Pierre Brigot

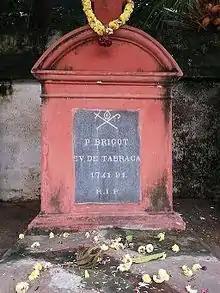
Tomb of Pierre Brigot

Pierre Brigot (1 September 1713 – 8 November 1791) was a missionary of the Paris Foreign Missions Society and was the first Superior of Karnatic Mission headquartered at Pondicherry which later became the Archdiocese of Pondicherry and Cuddalore. He was the Superior from 30 September 1776 until his death. He was formerly the Vicar Apostolic of Siam in Thailand from 8 December 1755. After his death the Karnatic Mission was headed by Bishop Nicolas Champenois.